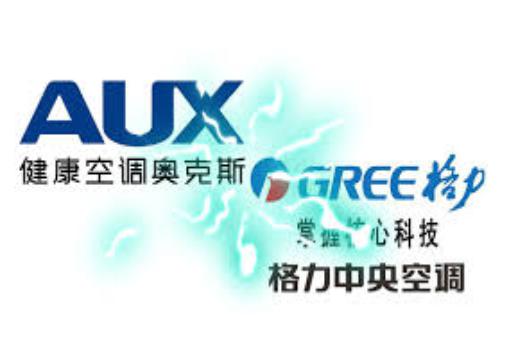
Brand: auxx-2
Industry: Electronic